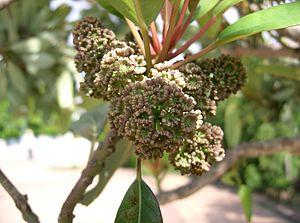
L'ordre des Daphniphyllales regroupe des plantes dicotylédones. En classification classique de Cronquist, il ne comprend qu'une famille :